Caridad Atencio

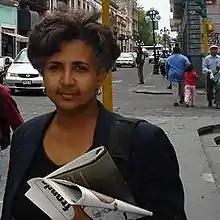
Caridad Atencio (2008)

She graduated from the University of Havana with a degree in philology in 1985. She has worked as an assistant researcher at the Martianos Studies Center since 1991 and is a member of the Scientific Council of that institution.